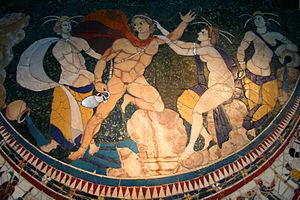
Panneau en opus sectile représentant le rapt d'Hylas par les Nymphes. Œuvre romaine, première moitié du IVe siècle ap. J.-C. Provenance